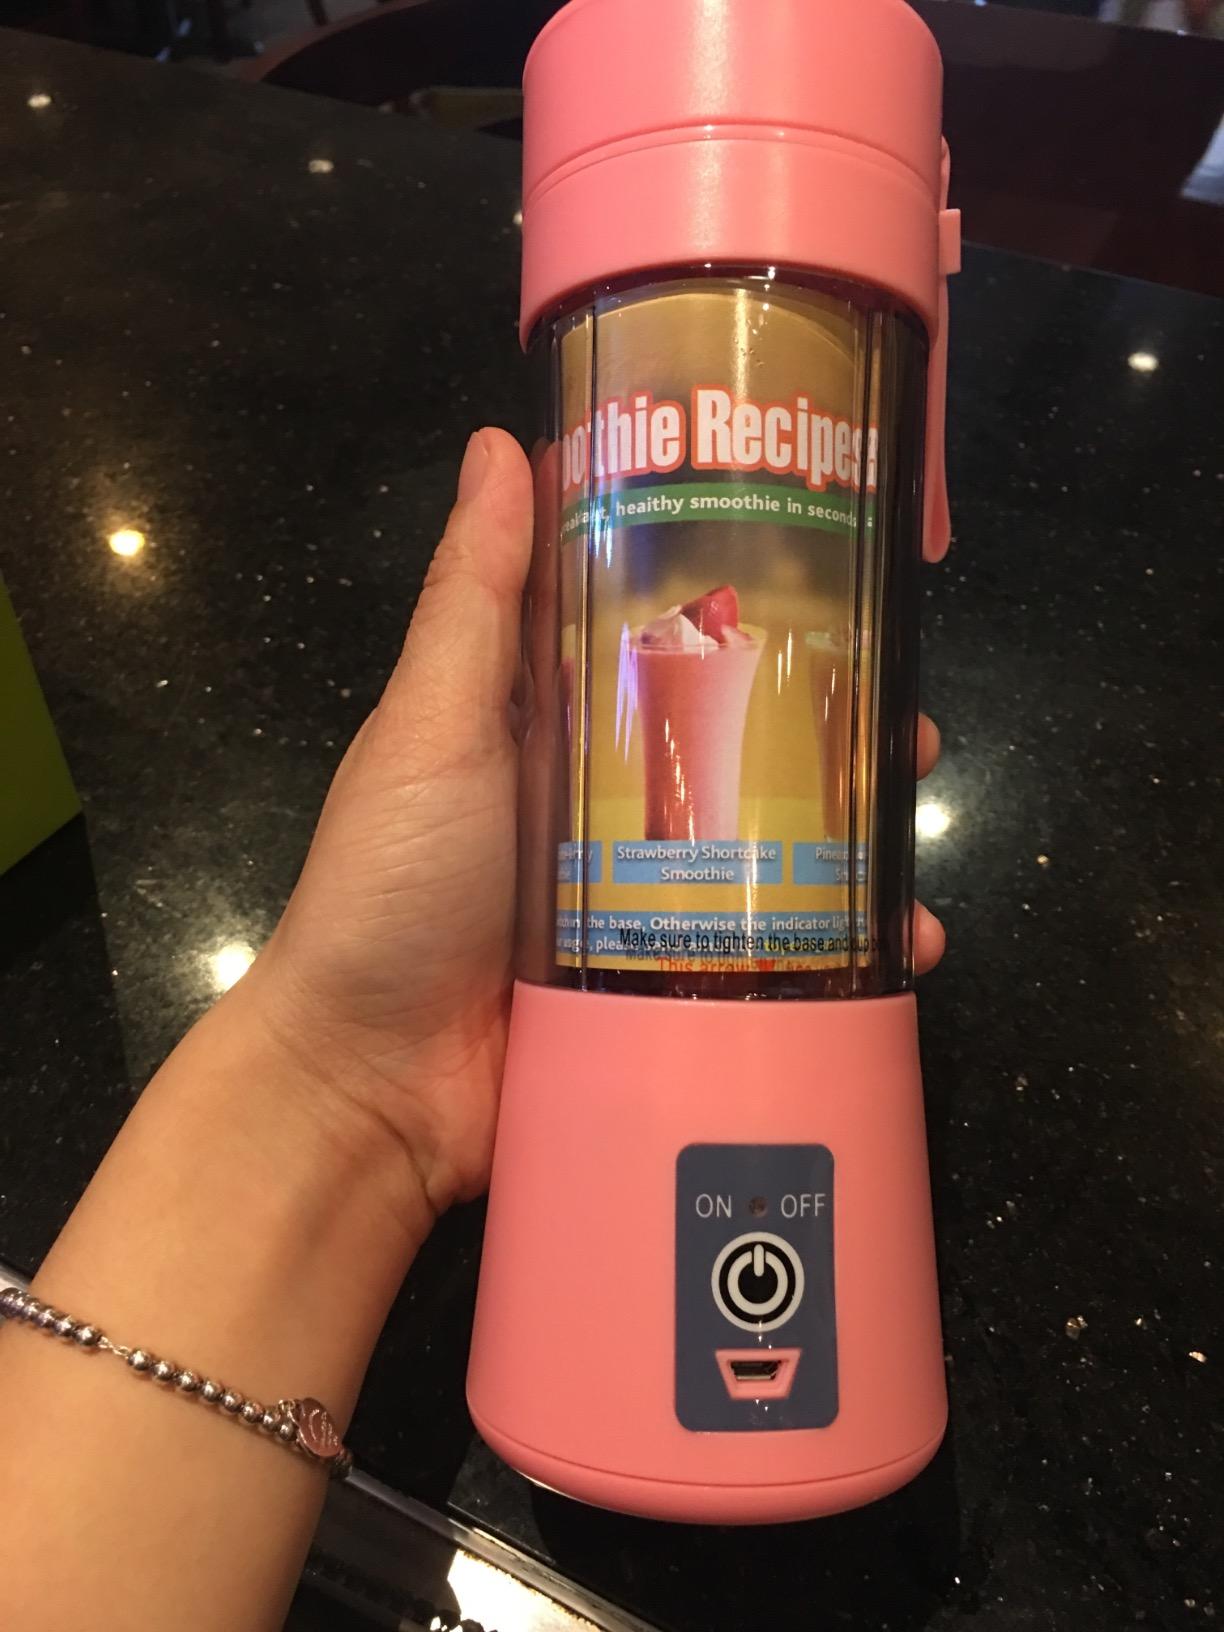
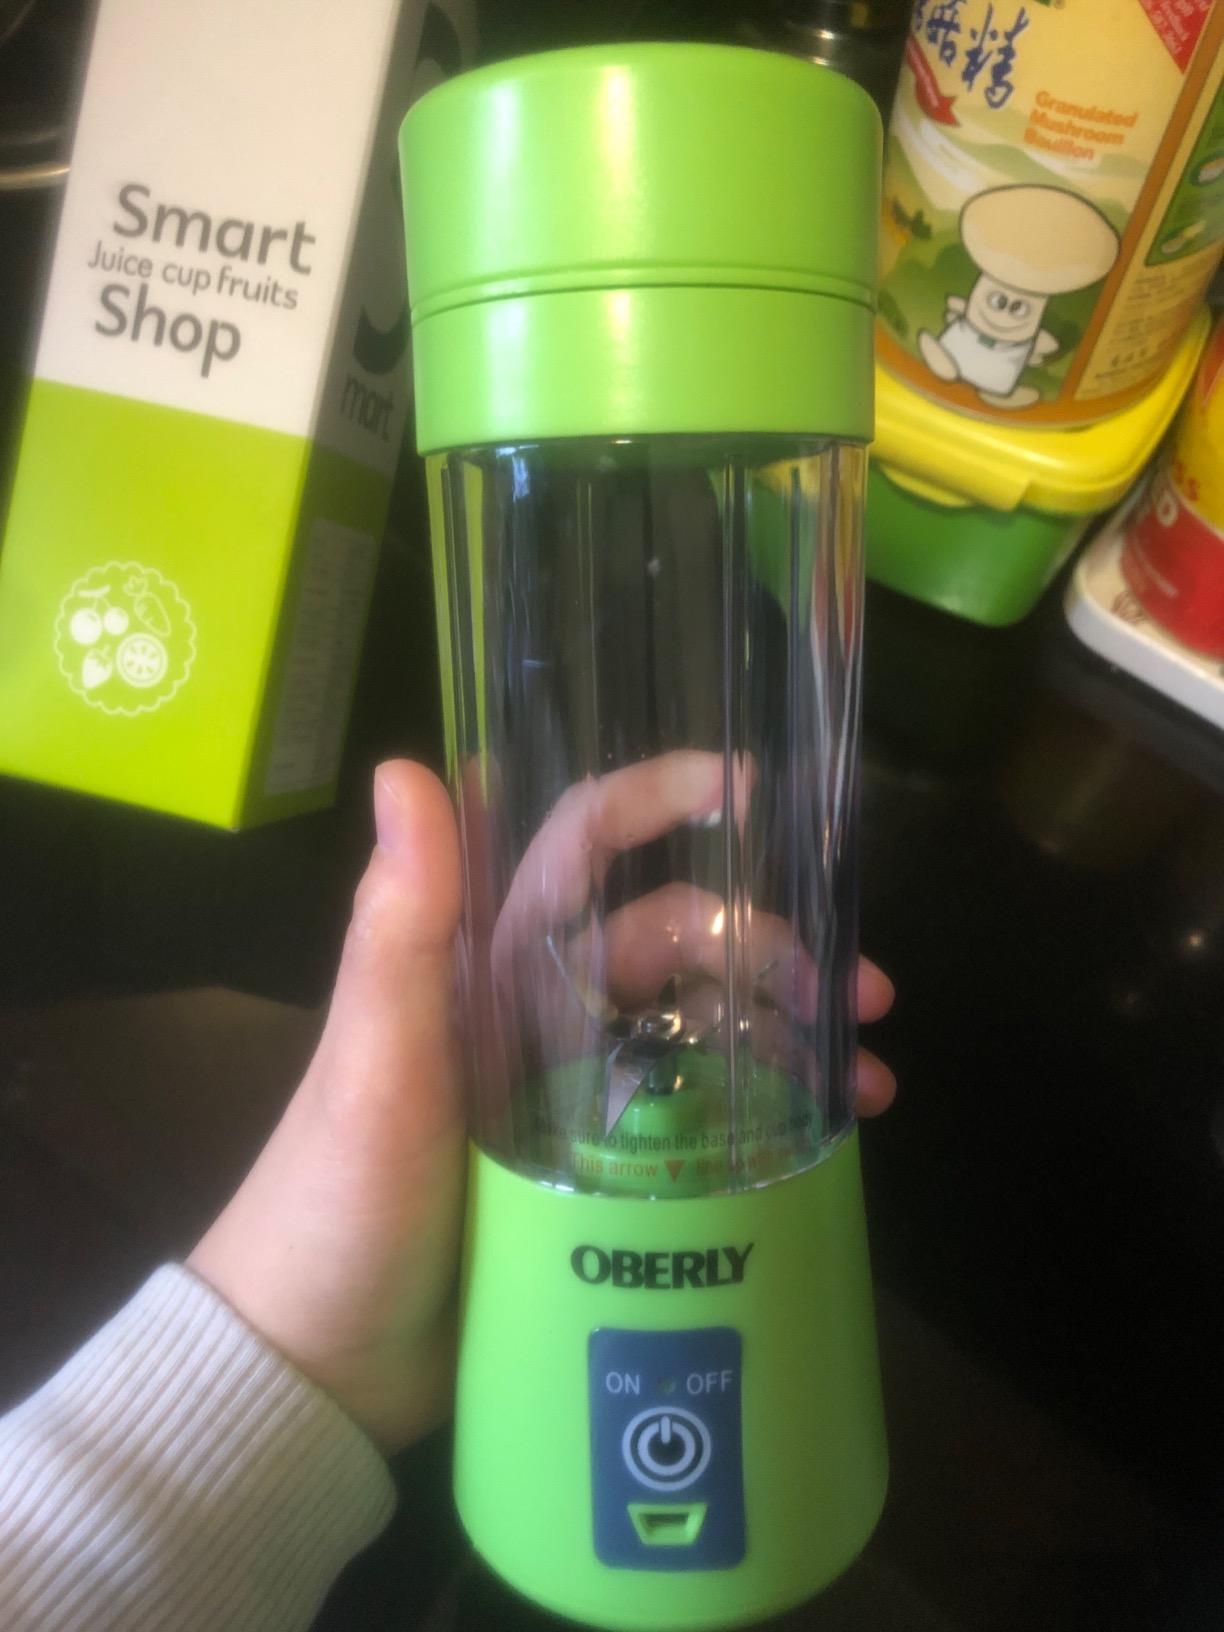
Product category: items_blender
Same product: no